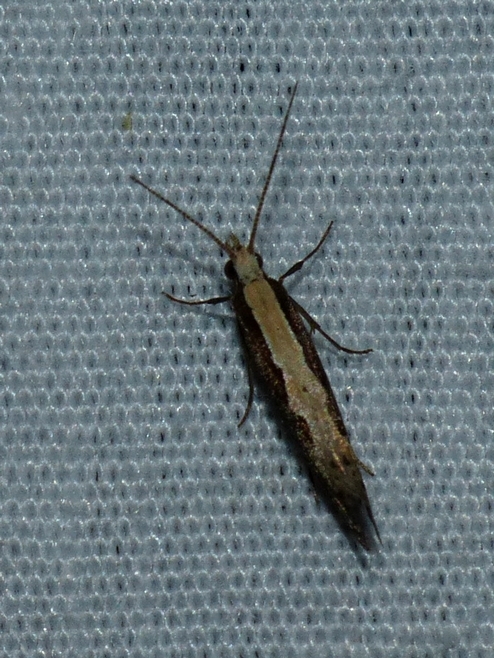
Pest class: diamondback_moth